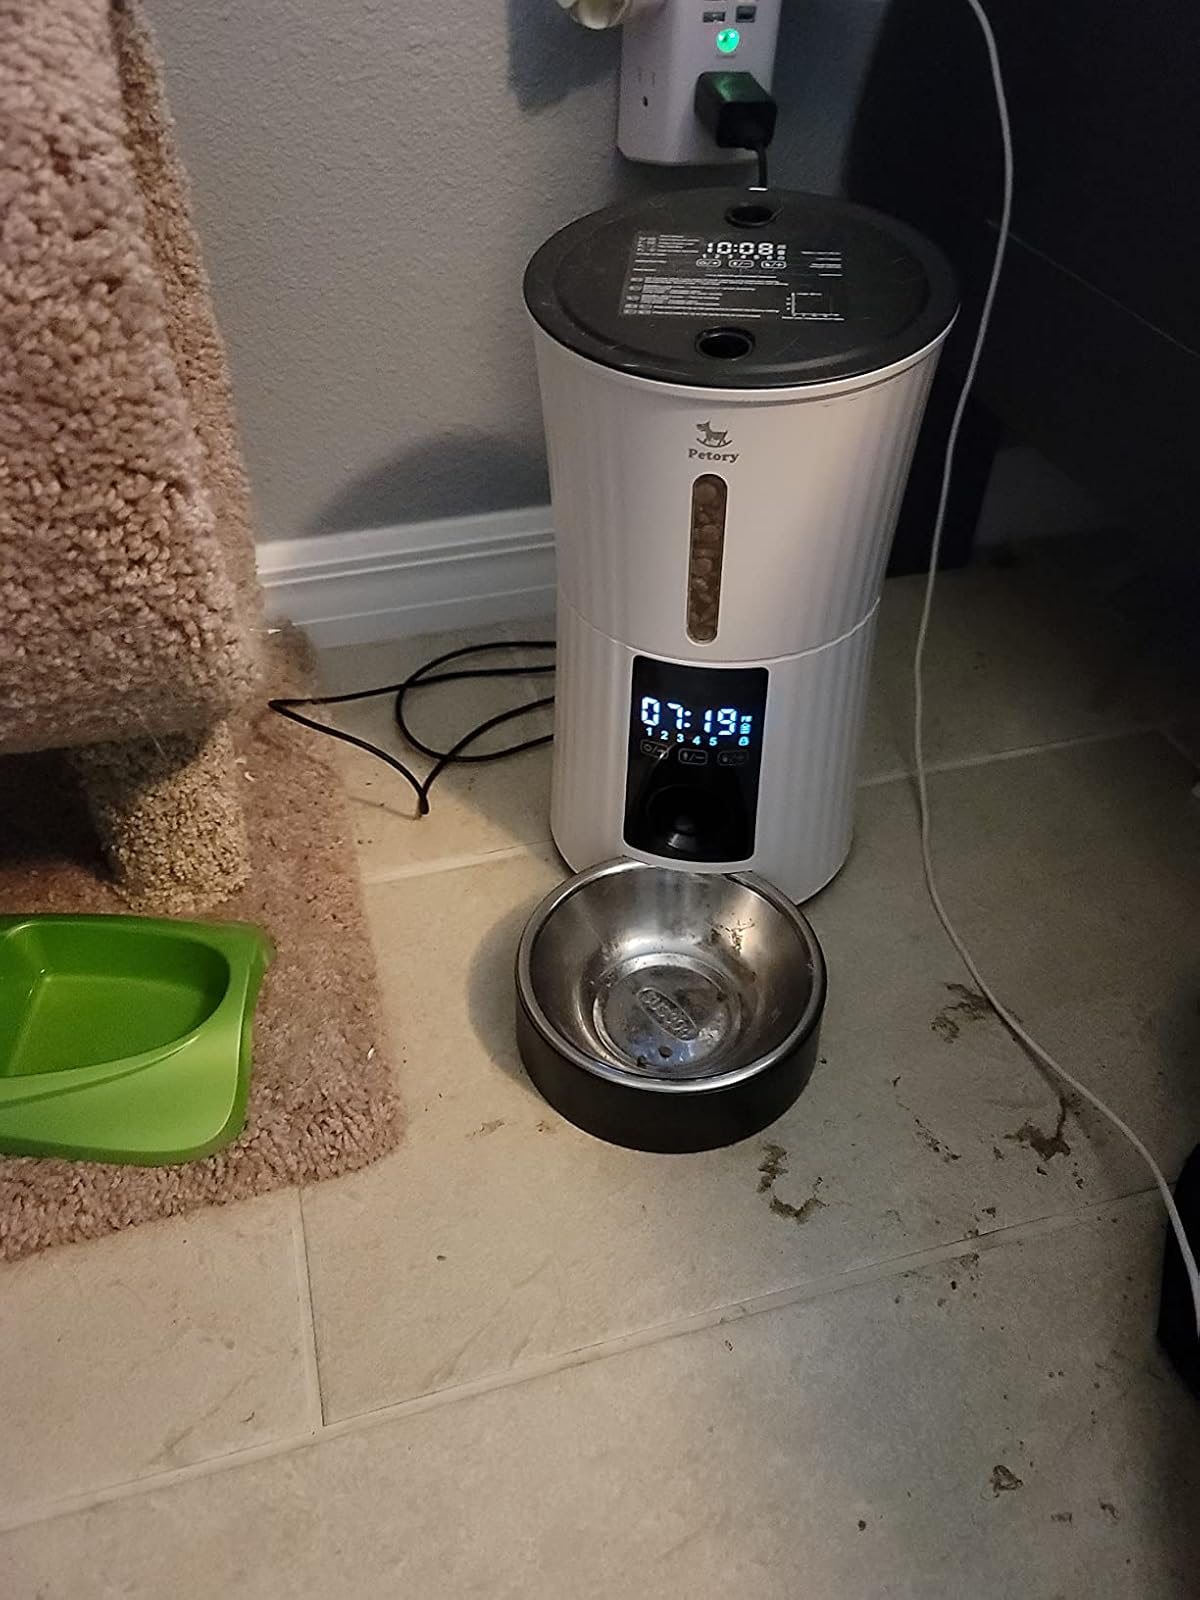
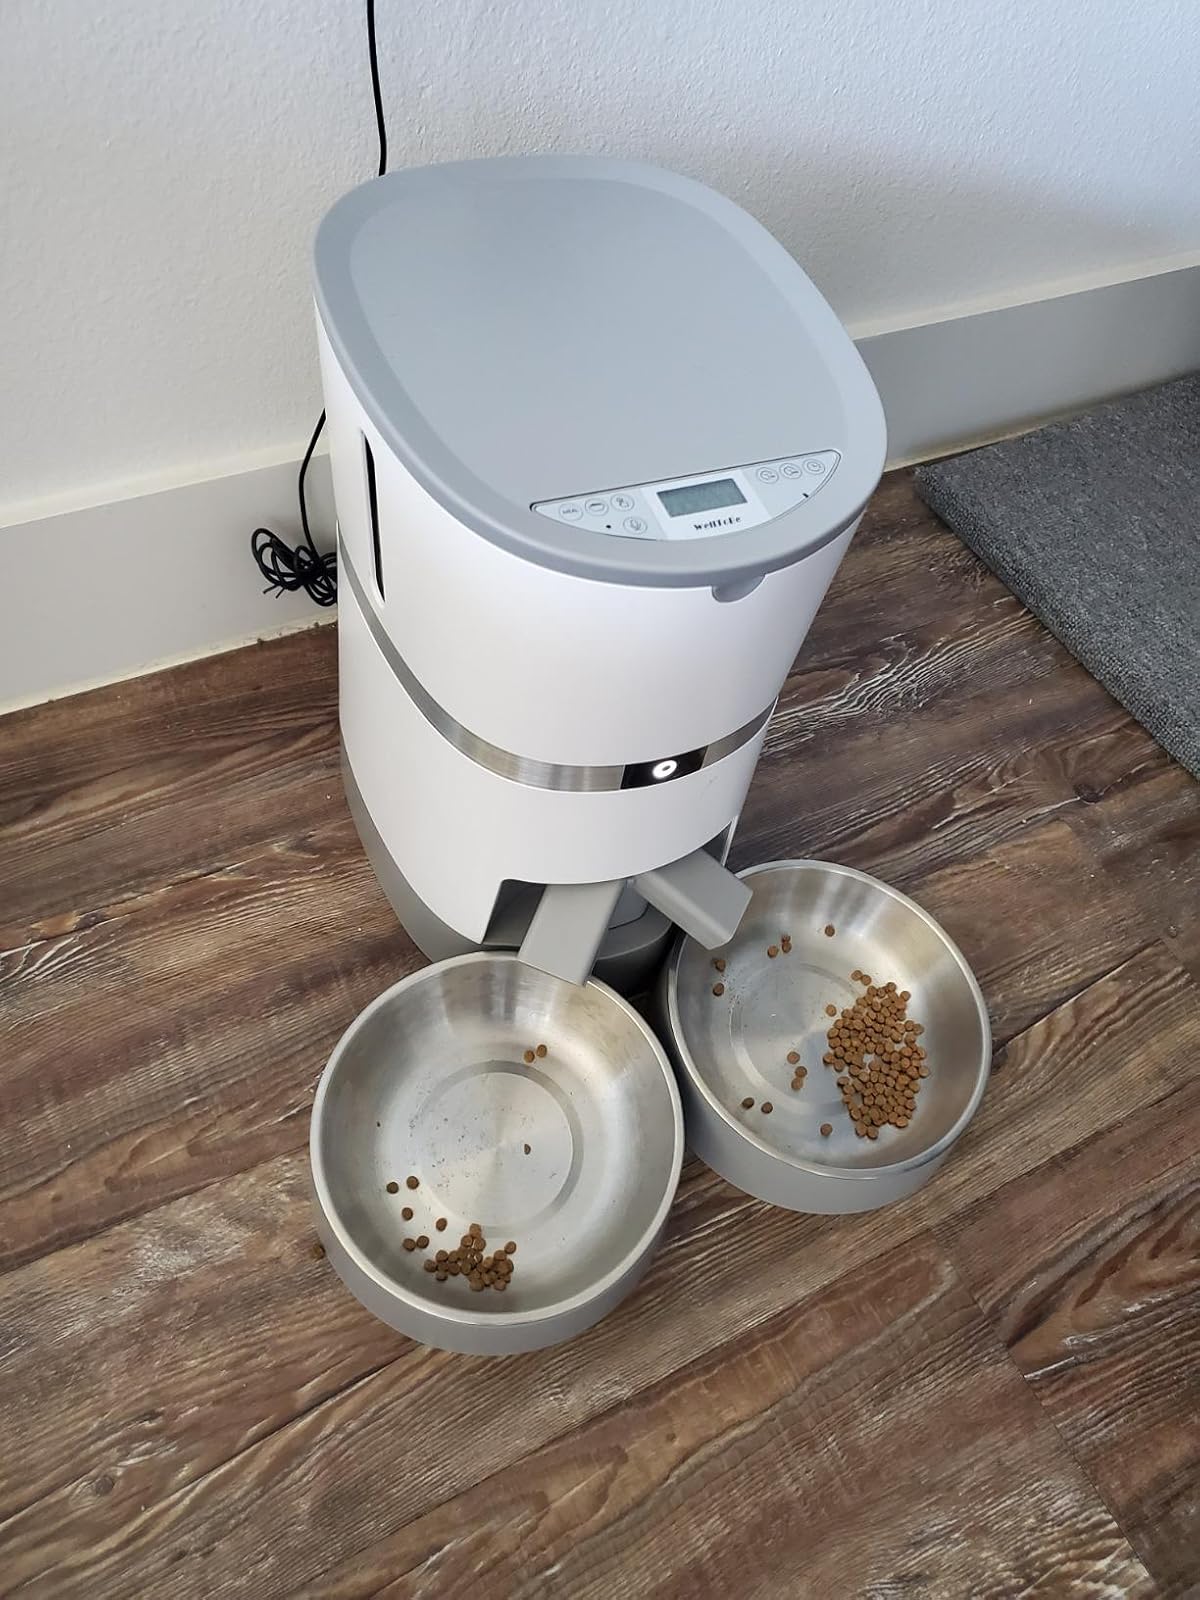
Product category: items_feeder
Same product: no